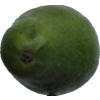
Label: green_avocado